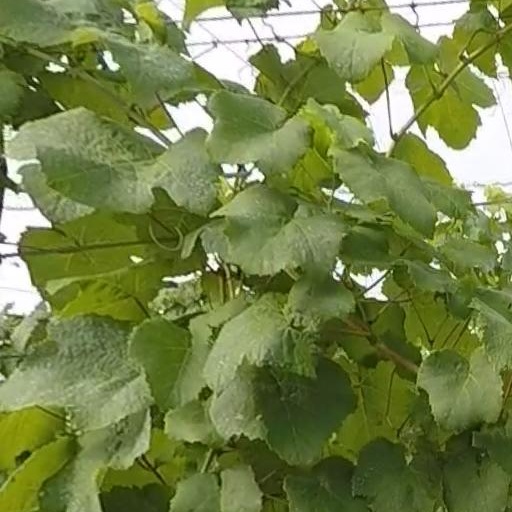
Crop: grape